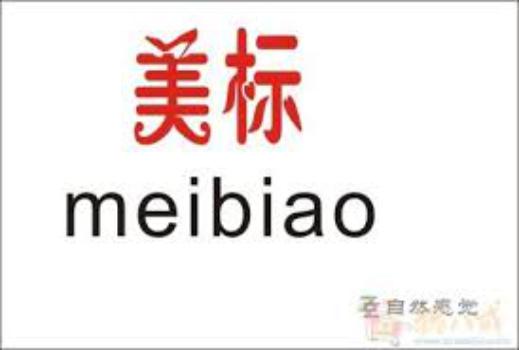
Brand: American Standard
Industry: Necessities